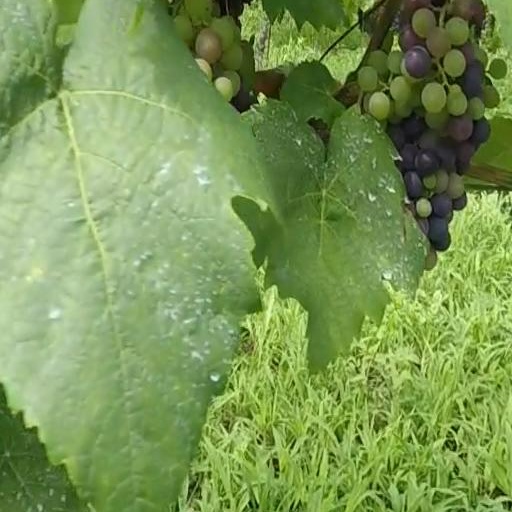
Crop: grape